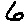
Label: 6